Myiagra

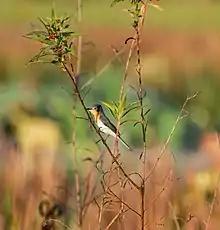
Broad-billed flycatcher in Northern Territory, Australia

Formerly, some authorities also considered the following species (or subspecies) as species within the genus "Myiagra":